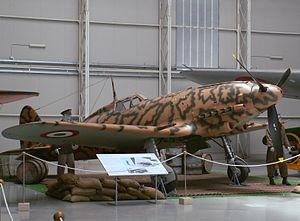
L'Italie possède une histoire qui est intimement liée à l'Europe et au bassin méditerranéen.